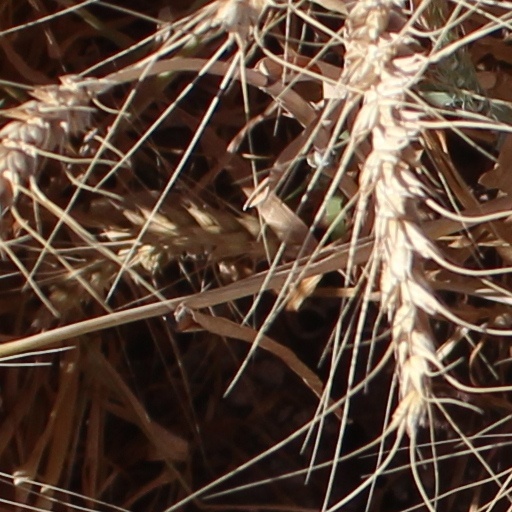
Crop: wheat